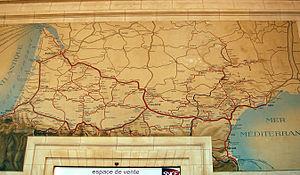
Plan de l'ancien réseau Midi (lignes en rouge foncé)
La Compagnie des chemins de fer du Midi et du Canal latéral à la Garonne est l'une des anciennes grandes compagnies privées de chemin de fer française. Son réseau desservait la partie du sud-ouest de la France comprise entre la Garonne et les Pyrénées. À l'époque, le territoire français était partagé entre six grandes compagnies ferroviaires, la Compagnie du Midi étant la seule n'ayant pas d'accès direct à la capitale.
La ligne de Moulin-Neuf à Lavelanet est une ancienne ligne ferroviaire française à voie normale, longue de 32 kilomètres, établie dans le département de l'Aude et de l'Ariège. Elle a été mise en service par la Compagnie des chemins de fer du Midi et du Canal latéral à la Garonne en 1902 et 1903 et elle a été fermée en 1973. Elle débutait en gare de Moulin-Neuf en embranchement sur la ligne de Pamiers à Limoux.
La ligne de Moux à Caunes-Minervois est une ancienne ligne ferroviaire française, longue de 28 kilomètres, établie dans le département de l'Aude. Elle a été mise en service par la Compagnie des chemins de fer du Midi et du Canal latéral à la Garonne en 1887 et a été définitivement fermée en 1969. Elle se greffait sur la ligne de Bordeaux-Saint-Jean à Sète-Ville en gare de Moux.